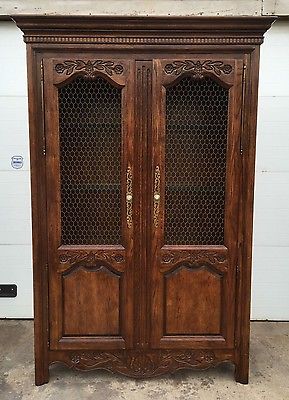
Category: cabinet